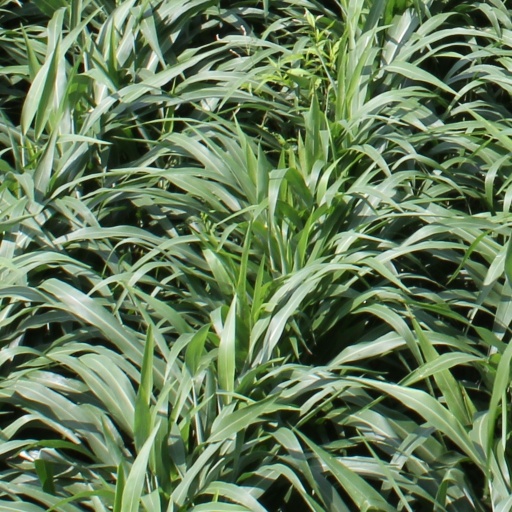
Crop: sorghum